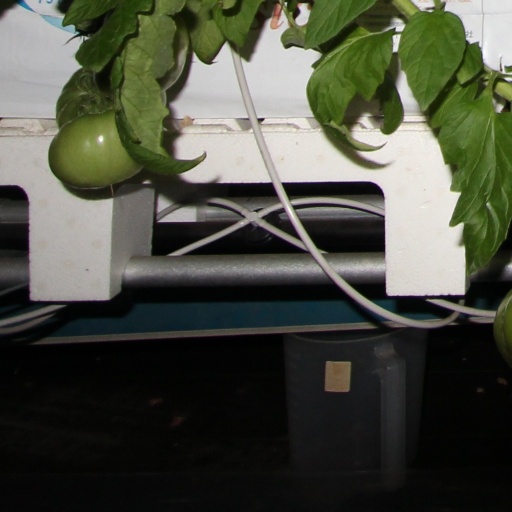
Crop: tomato